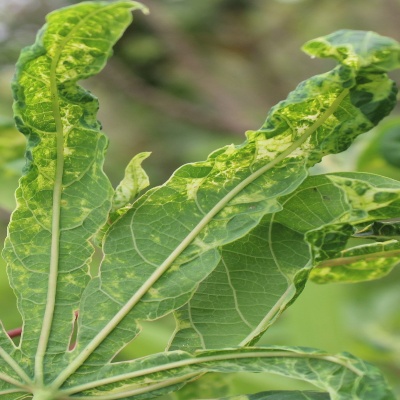
Crop: Cassava
Condition: mosaic